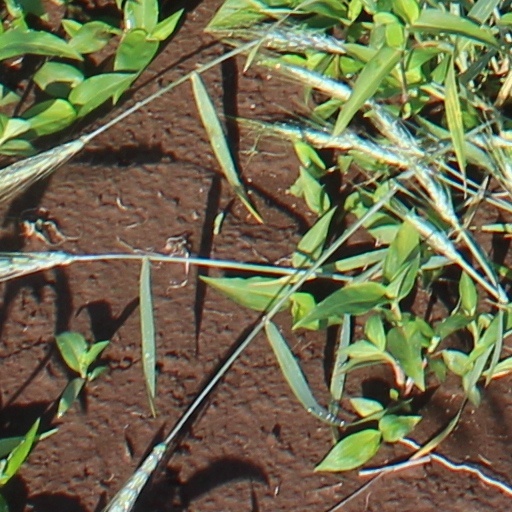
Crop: wheat